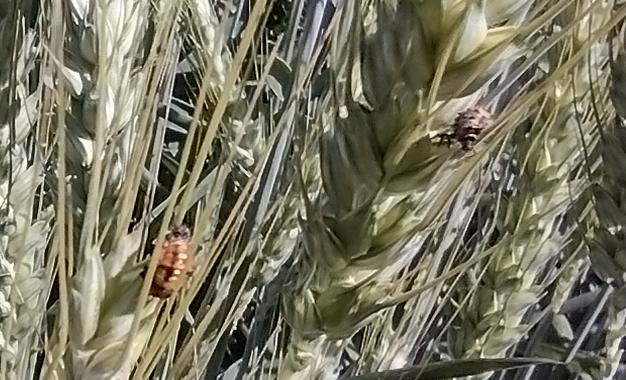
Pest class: predators